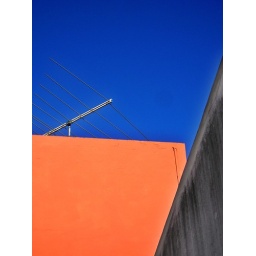
Early in the morning from the window of my kicthen when I was eating my breakfast.